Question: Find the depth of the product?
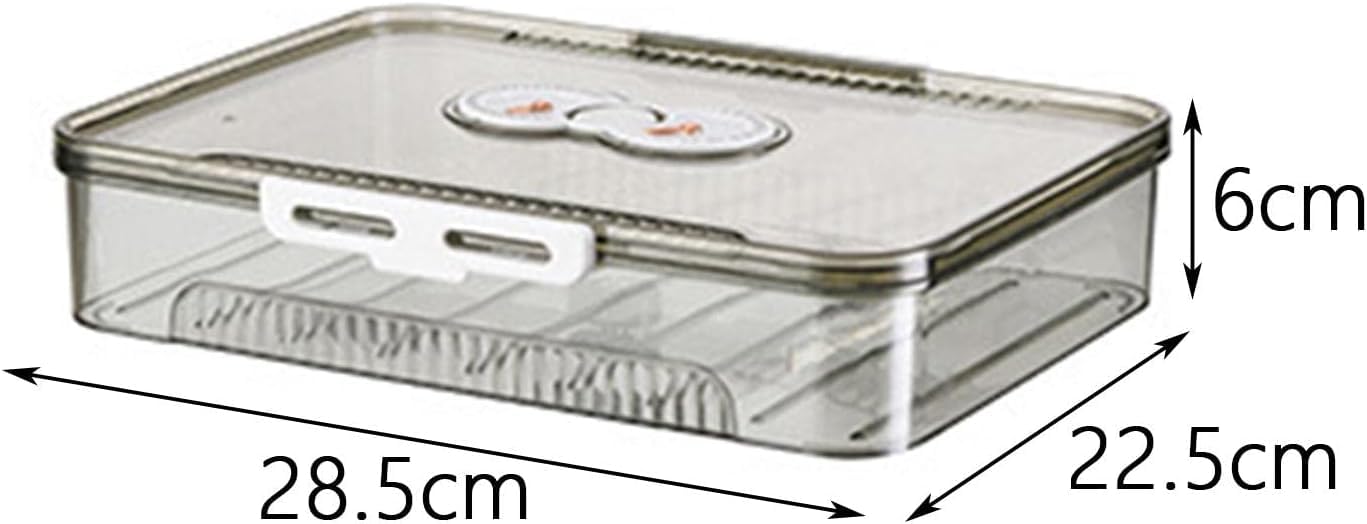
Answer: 28.5 centimetre